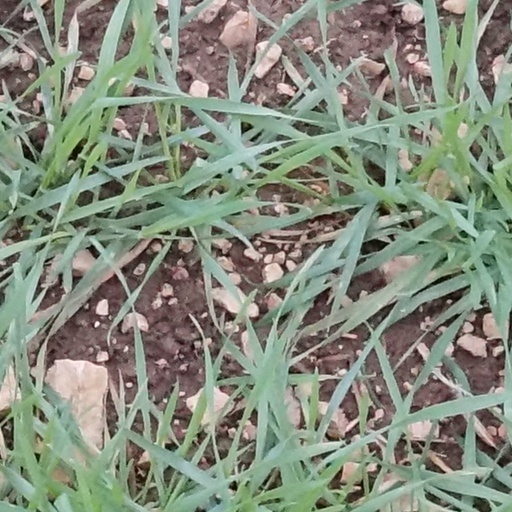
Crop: wheat